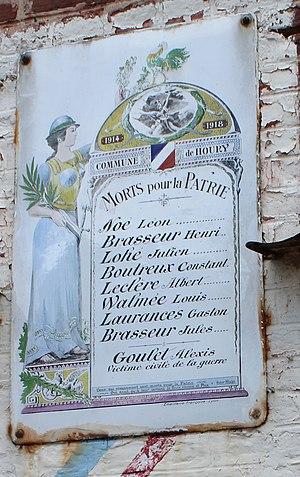
Plaque-monument aux morts
Houry est une commune française située dans le département de l'Aisne, en région Hauts-de-France.